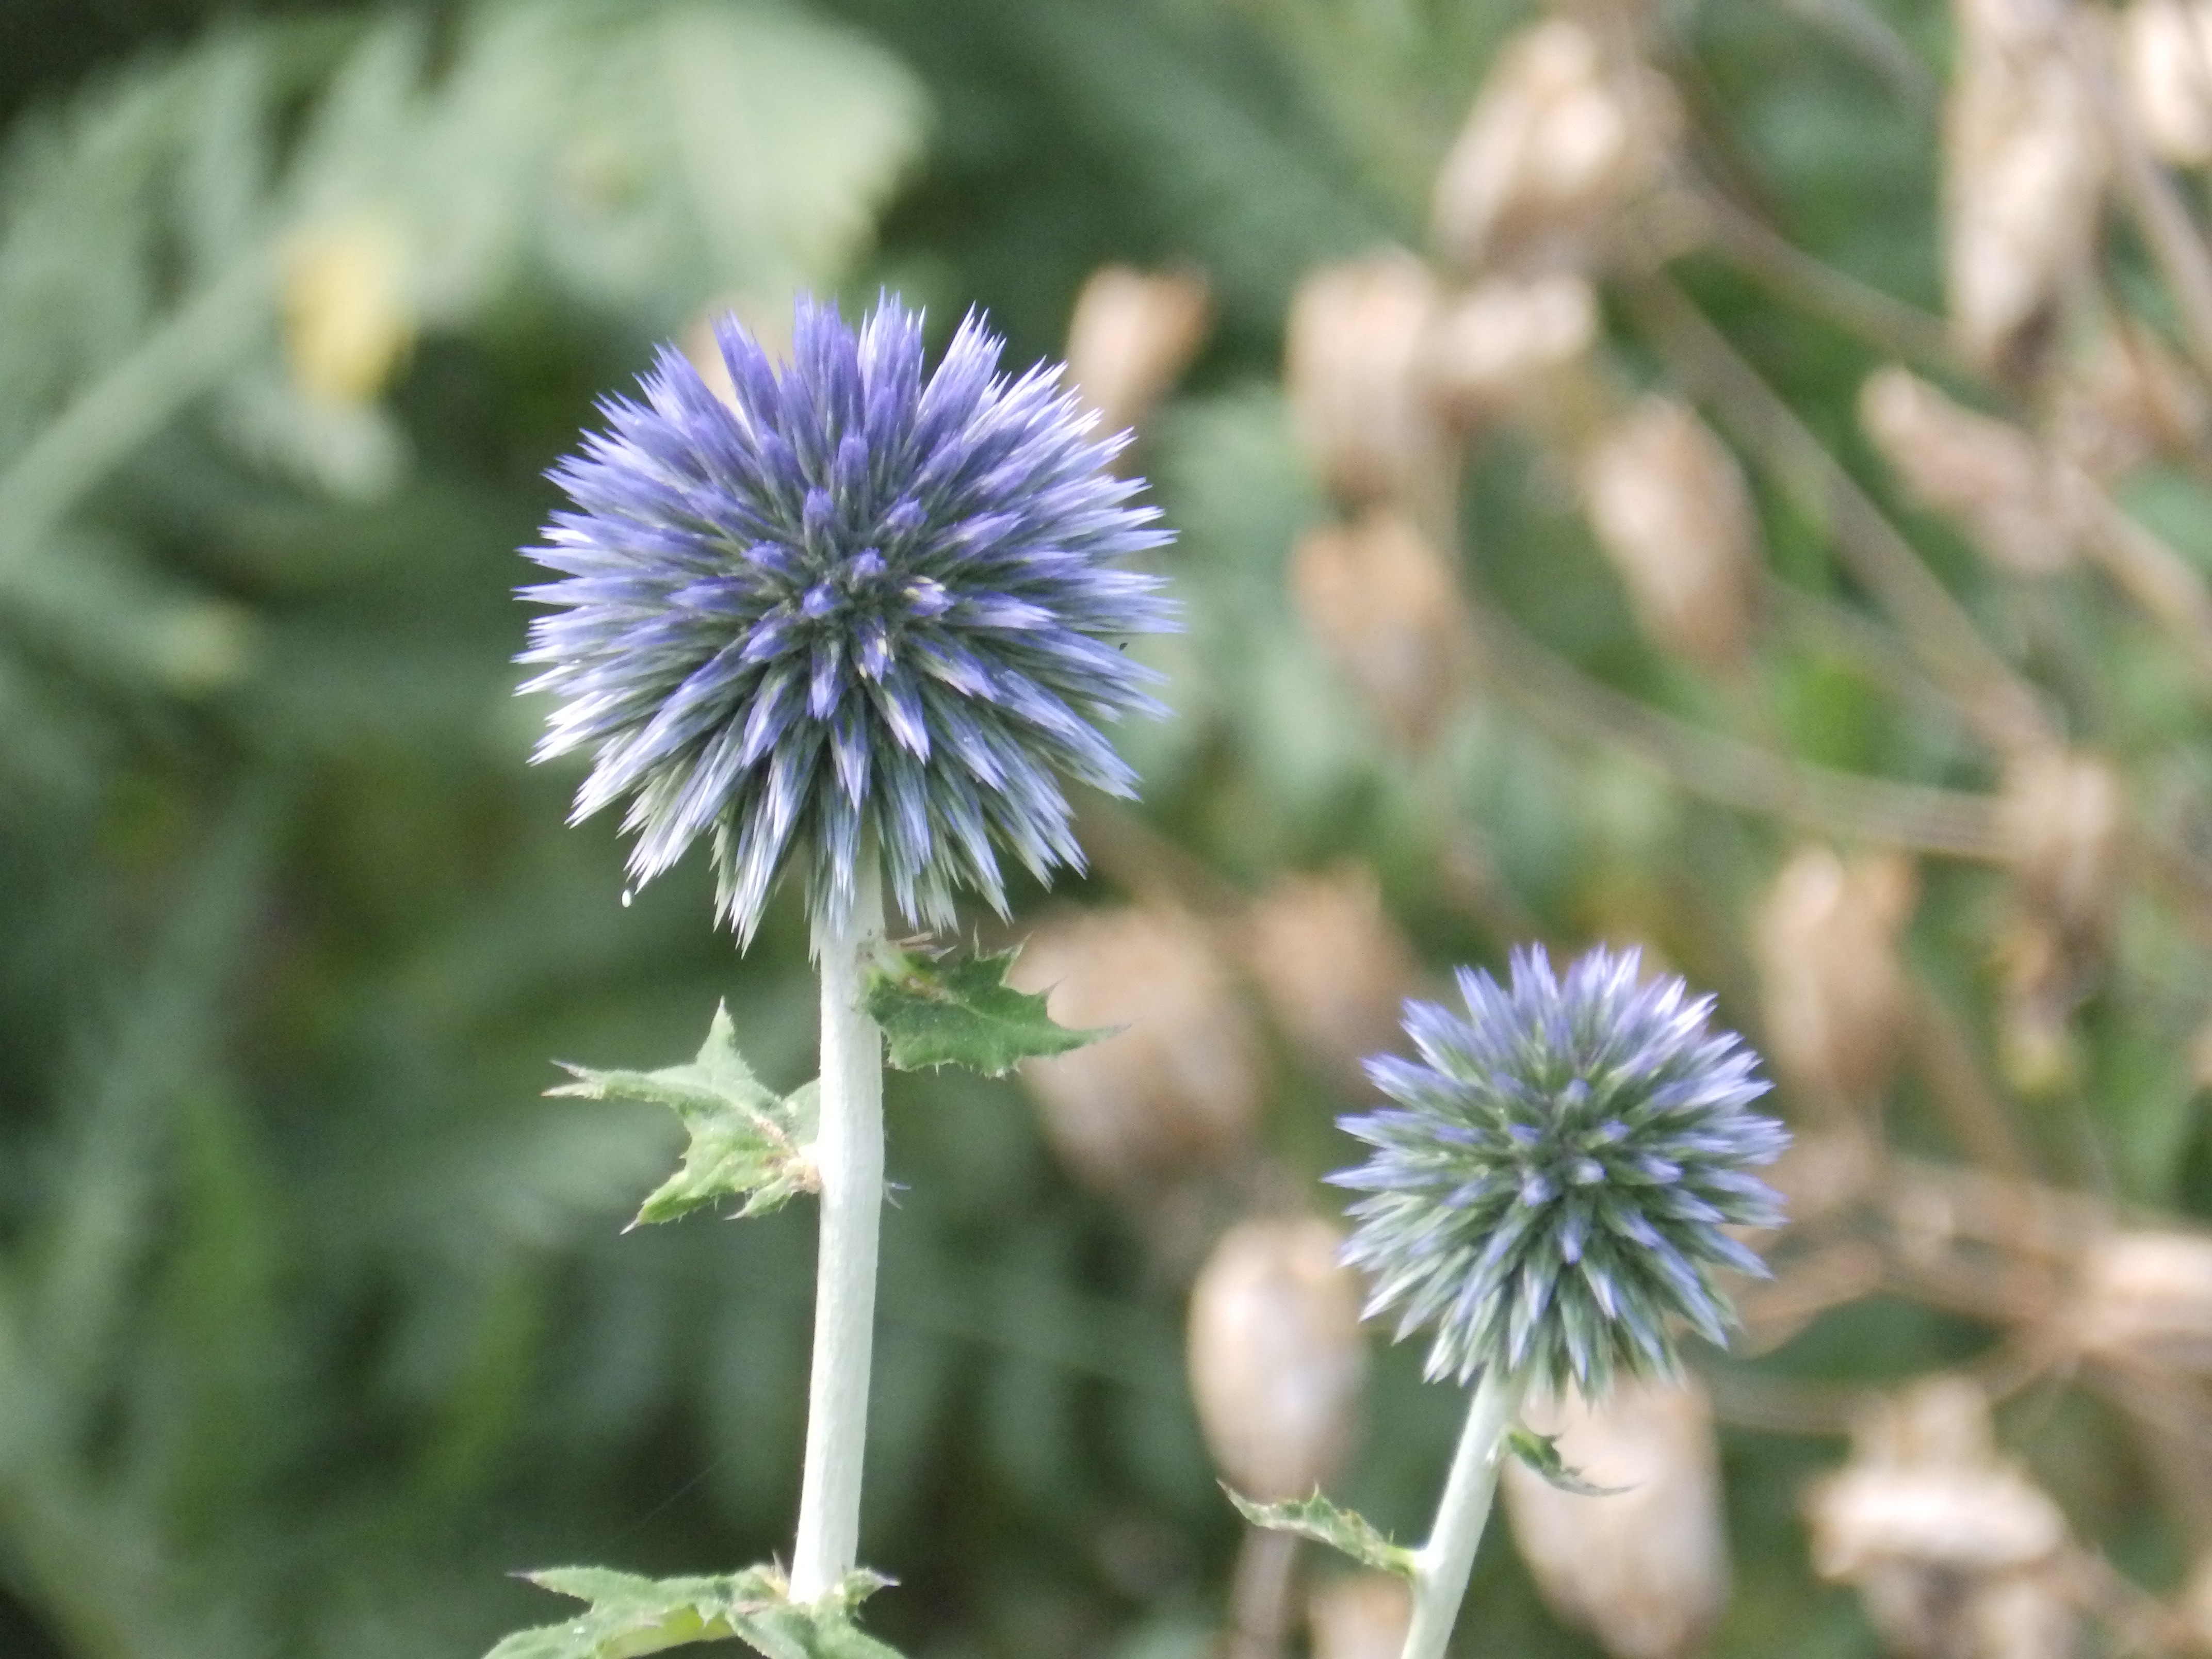
Glandular Globe thistle, purple, flower, green, plant, petal, botany, herbaceous plant, grass, annual plant, flowering plant, close up, pollen, wildflower, Pedicel, electric blue, macro photography, herb, plant stem, perennial plant, daisy family, bellflower family, allium, shrub, Forb